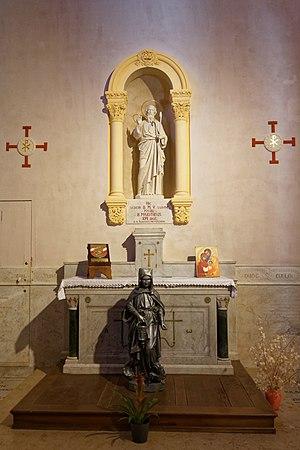
L'église Notre-Dame de la Seds se situe à Aix-en-Provence, dans le périmètre de l'ancienne Ville des Tours. Elle a été reconstruite en 1853 par l'architecte Henri Révoil sur les fondations d'une église bien plus ancienne, peut-être la plus ancienne d'Aix, remontant au IVᵉ siècle, époque où Aix est une ville romaine et a le nom d'Aquae Sextiae. Cette église a longtemps été l'église métropolitaine d'Aix et a abrité les reliques de Mitre d'Aix, martyr chrétien mort à Aix.
Maximin d'Aix est, selon la tradition catholique, le premier évêque d'Aix-en-Provence. Il aurait vécu au Ier siècle.